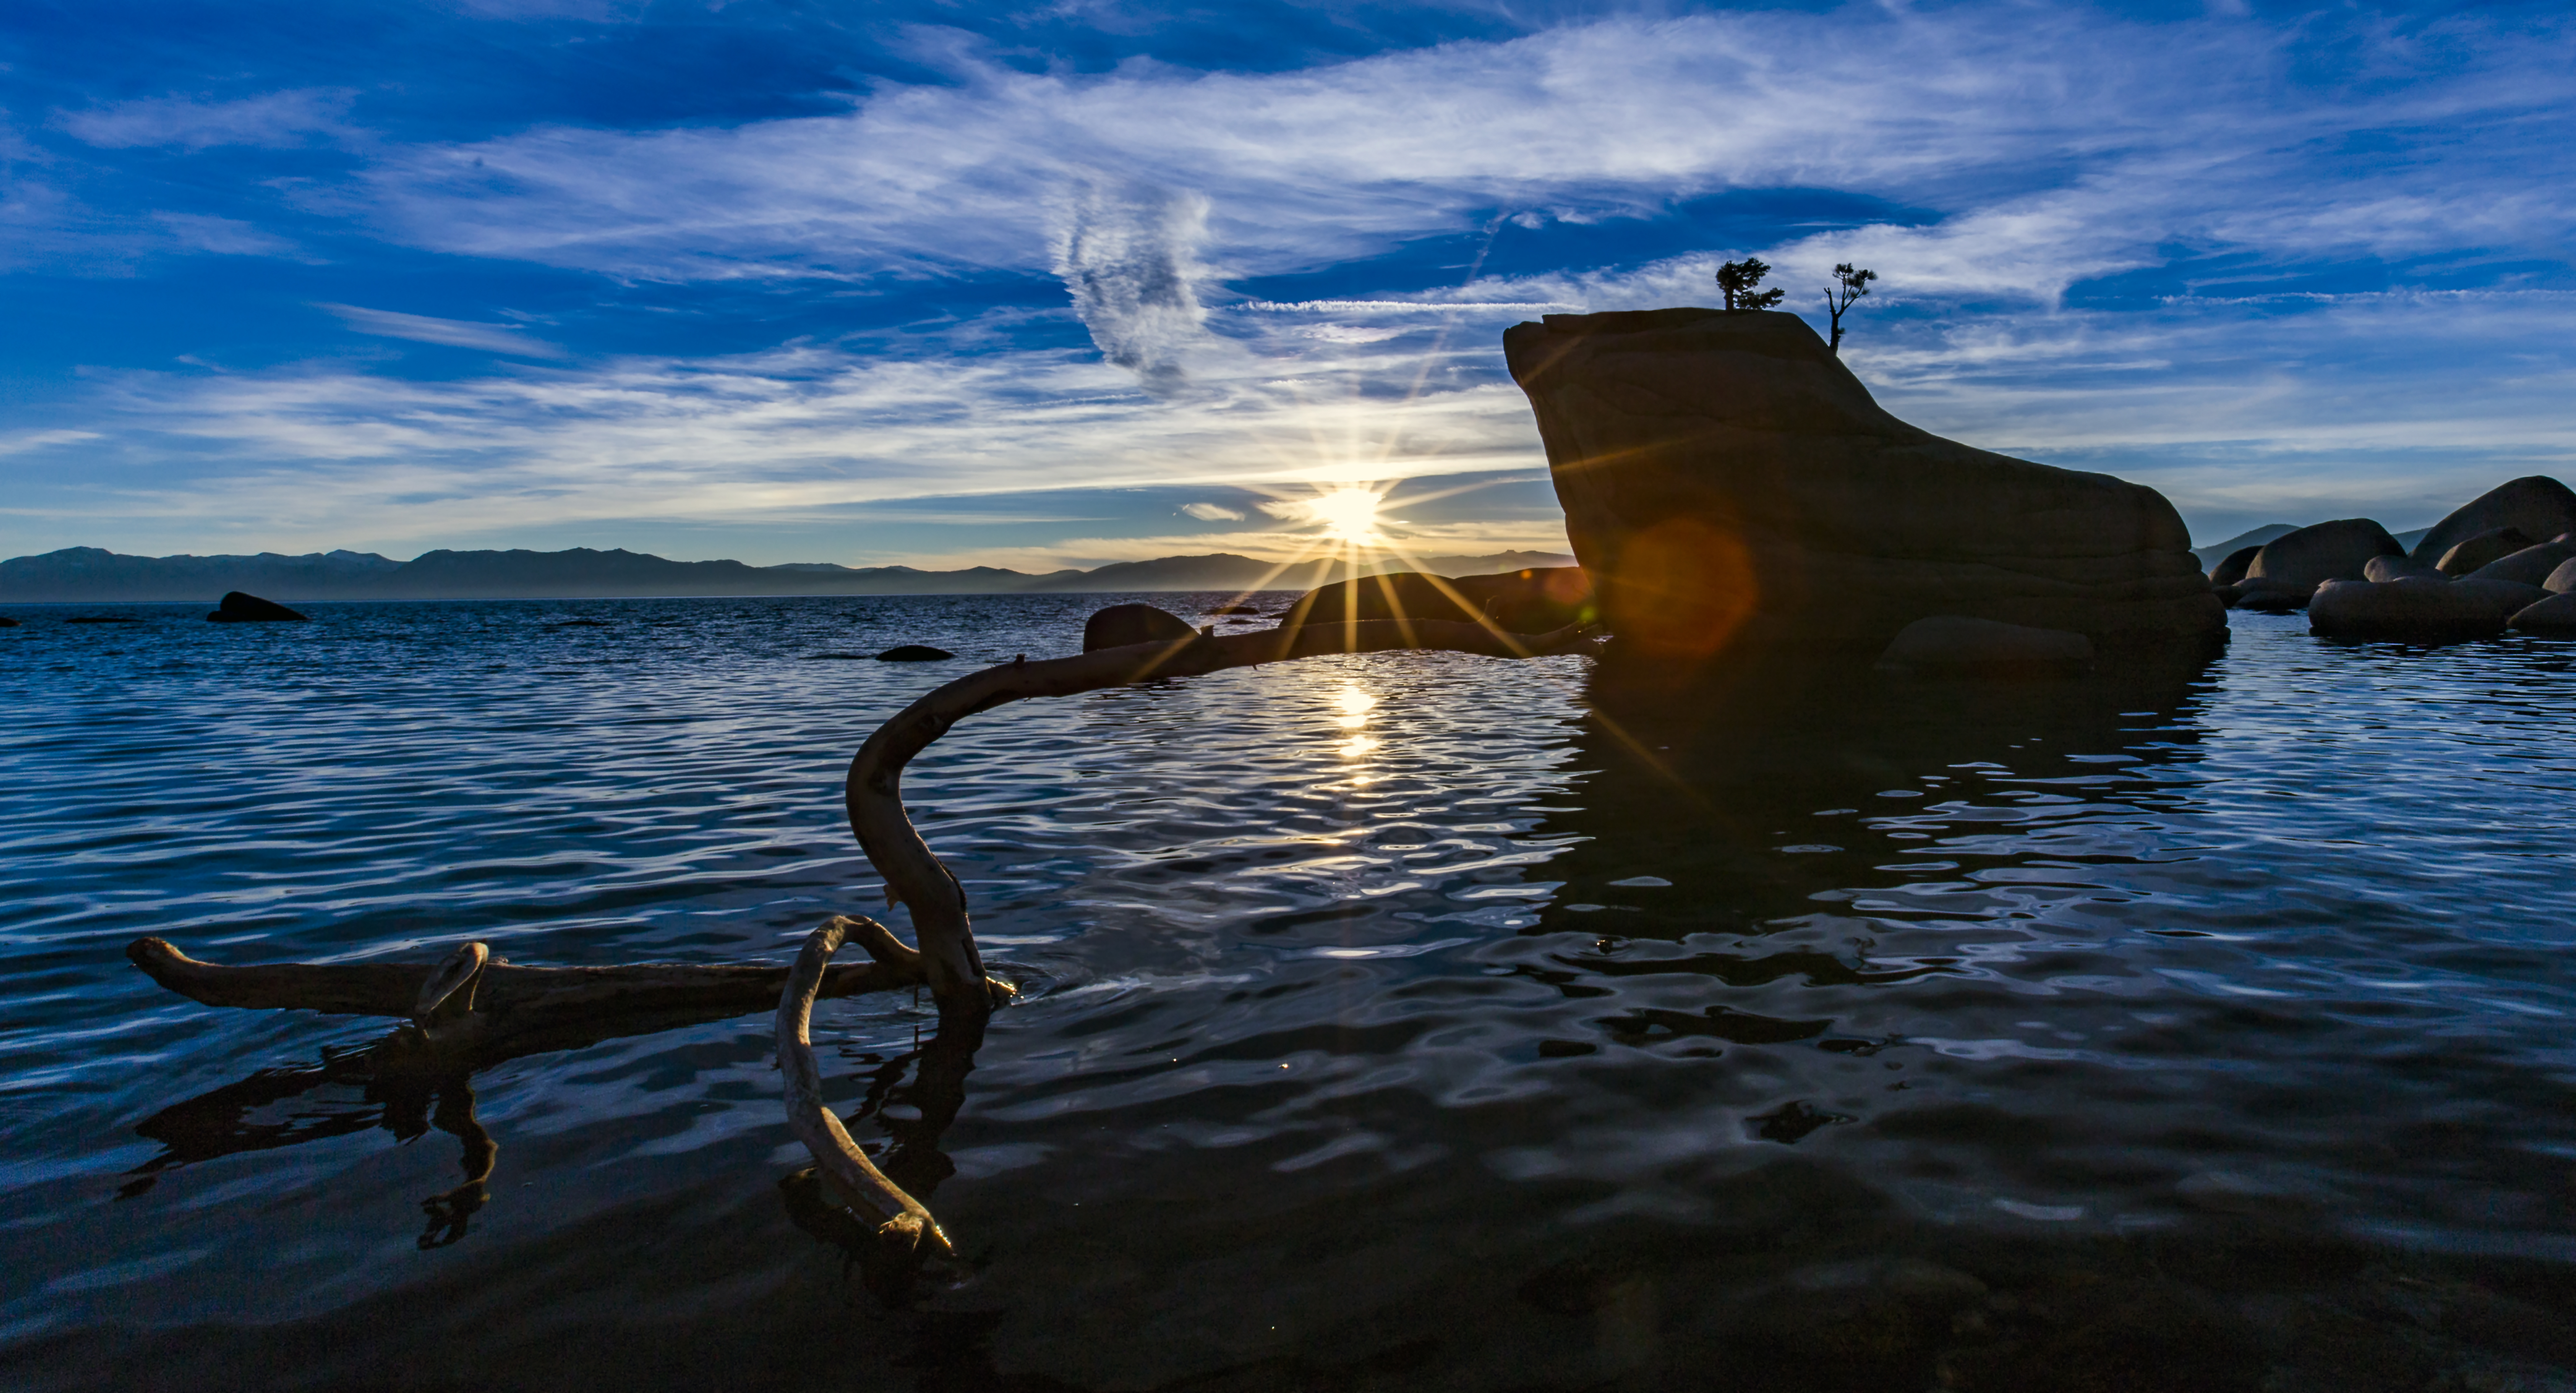
Bonsai Rock, lake, tahoe, water, sky, sea, cloud, ocean, morning, horizon, evening, wave, calm, vehicle, wood, coast, wind wave, sunset, boat, beach, reflection, channel, watercraft, dusk, bay